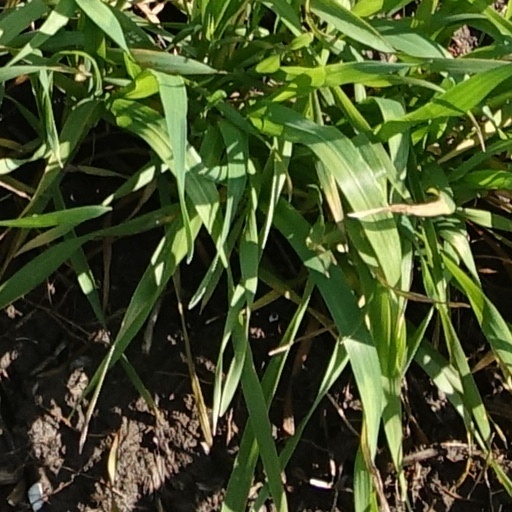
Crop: wheat